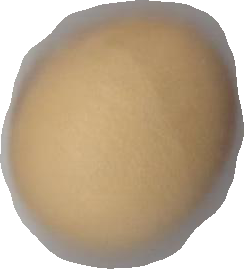
Variety: Dega